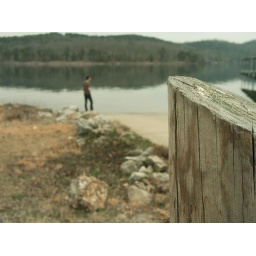
by table rock lake at the still waters condominium resort.